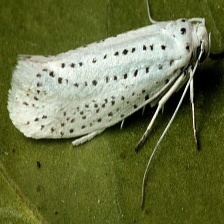
Species: BIRD CHERRY ERMINE MOTH